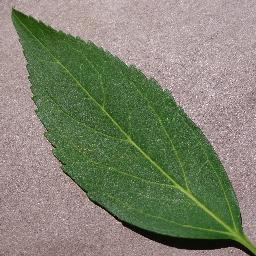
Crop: cherry
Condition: (including_sour)_healthy